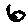
Label: 6